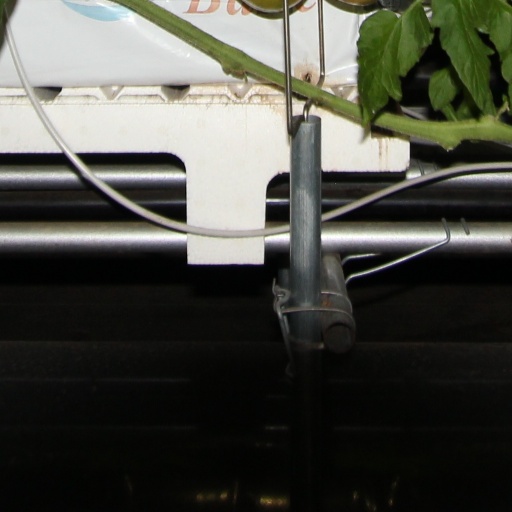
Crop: tomato